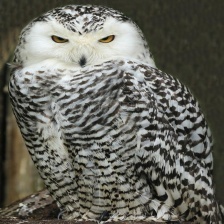
Species: SNOWY OWL
Scientific name: BUBO SCANDIACUS
ImageNet parent category: great_grey_owl